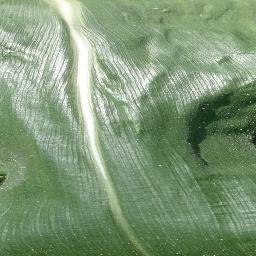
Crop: corn
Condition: (maize)_healthy